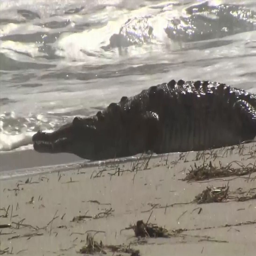
the - foot crocodile was seen on a beach .